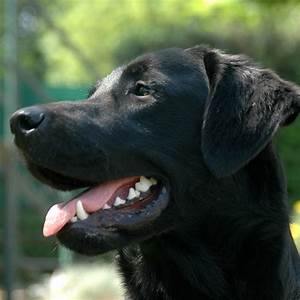
Label: dog